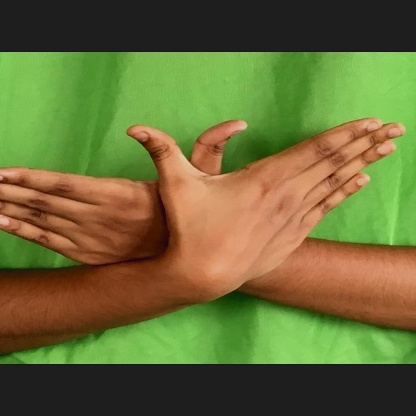
Mudra: Garuda